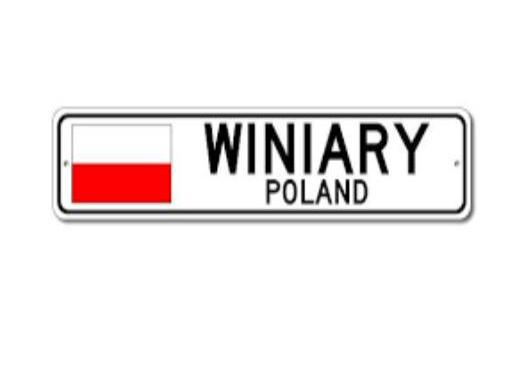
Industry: Food